Pierluigi Samaritani

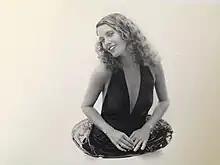
Photographer and former model, actress and TV personality, Maria del Pilar Munoz Fontaine; Samaritani's widow

Pierluigi Samaritani had no children and was married only once. His widow, Chilean former model, Maria del Pilar Muñoz Fontaine, has two children (Samaritani’s stepsons): international designer and marchand d’art, Micky Hurley, and his brother, Max Hurley, an entrepreneur and awarded ad man. The whole family lived together for a time in Samaritani’s villa in Tuscany in the 1990s.